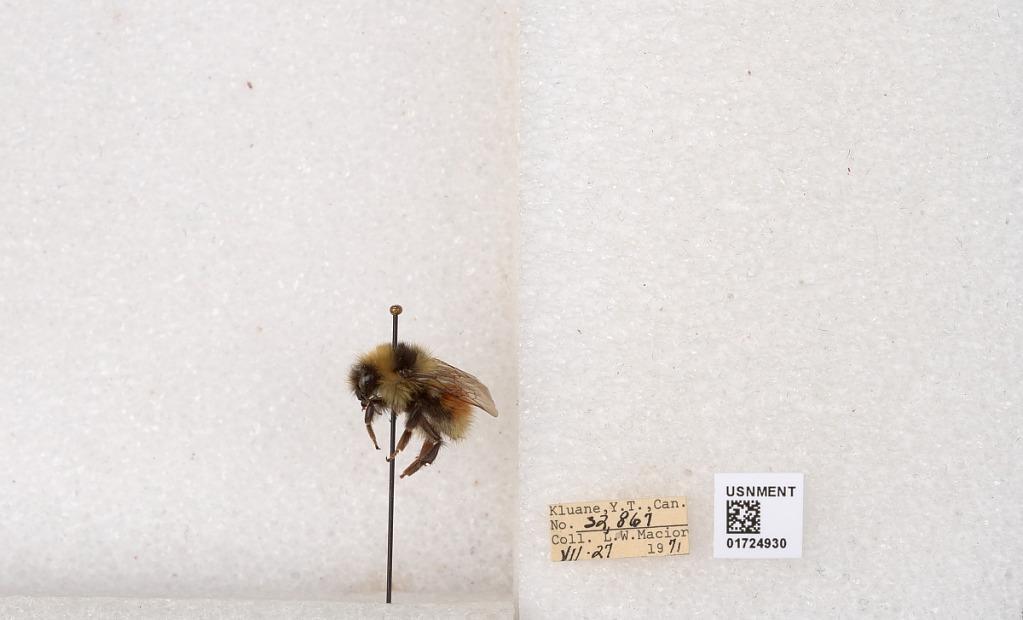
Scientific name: Bombus (Pyrobombus) sylvicola Kirby
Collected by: L. Macior
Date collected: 1971-7-27
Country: Canada
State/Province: Yukon Territory
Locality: Kluane National Park and Reserve
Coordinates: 60.7493, -139.504